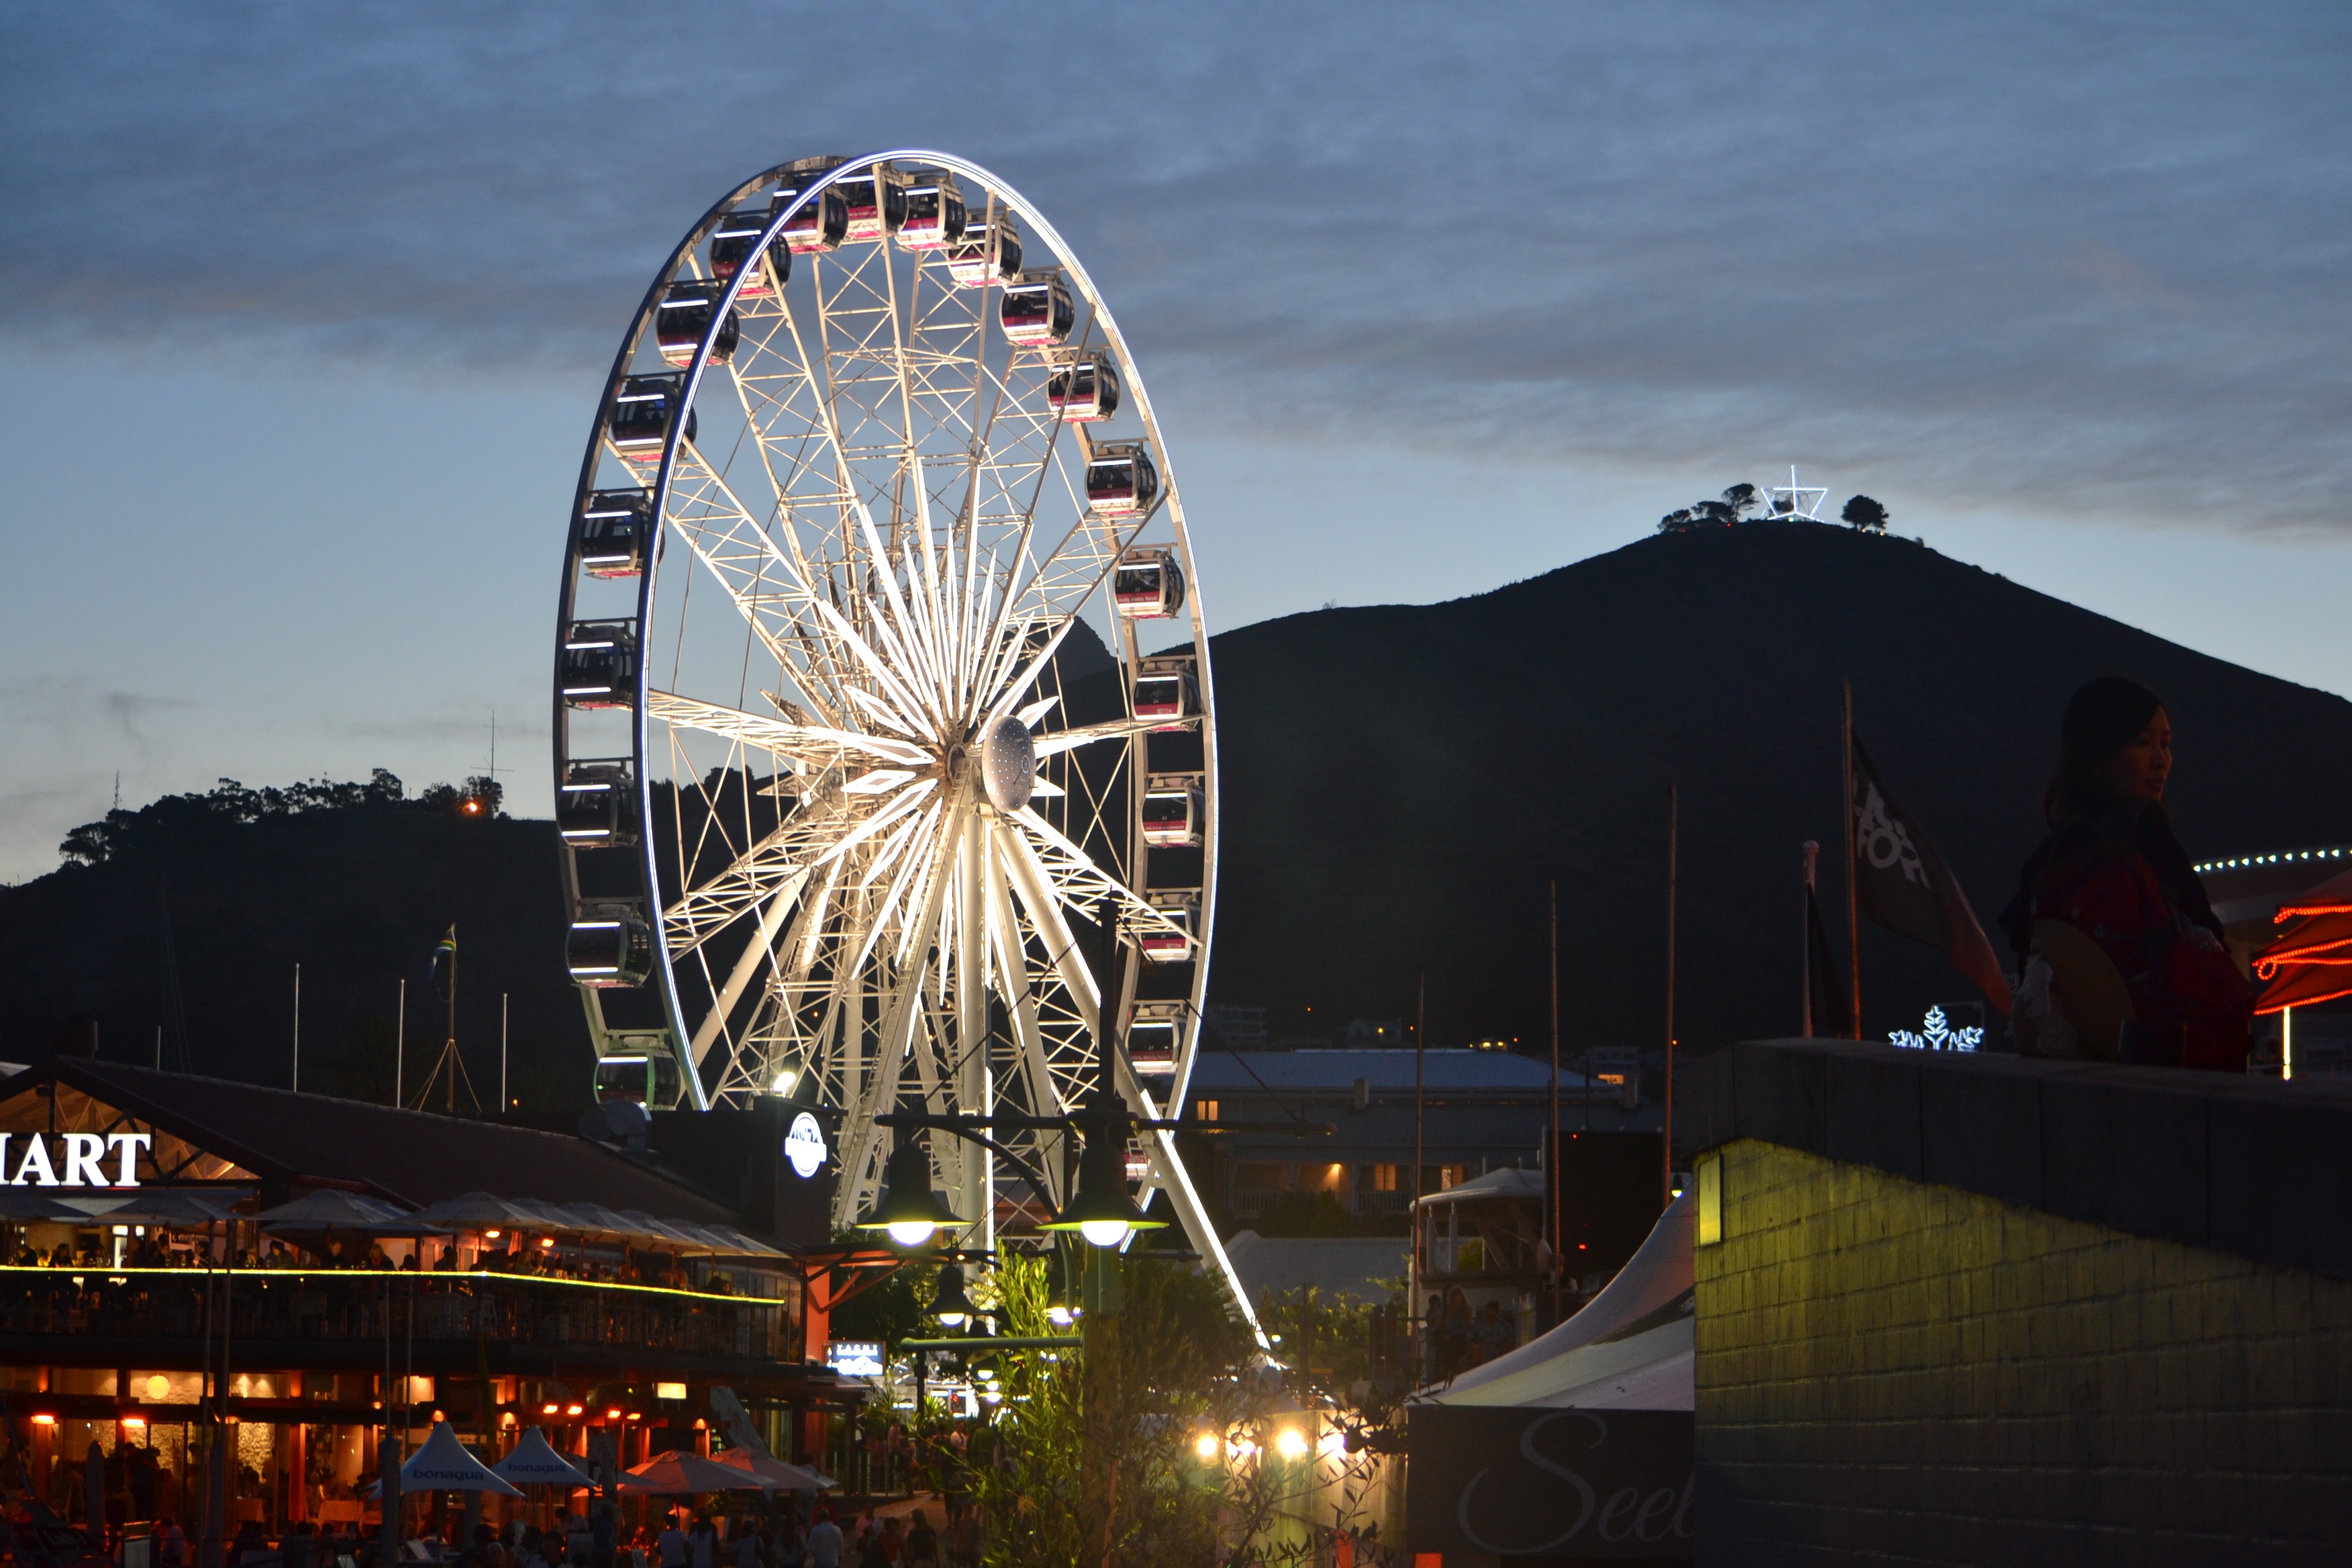
night, recreation, ferris wheel, amusement park, park, landmark, tourist attraction, fair, south africa, cape town, outdoor recreation, geographical feature